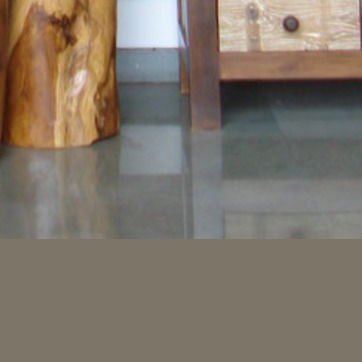
Material: polishedstone